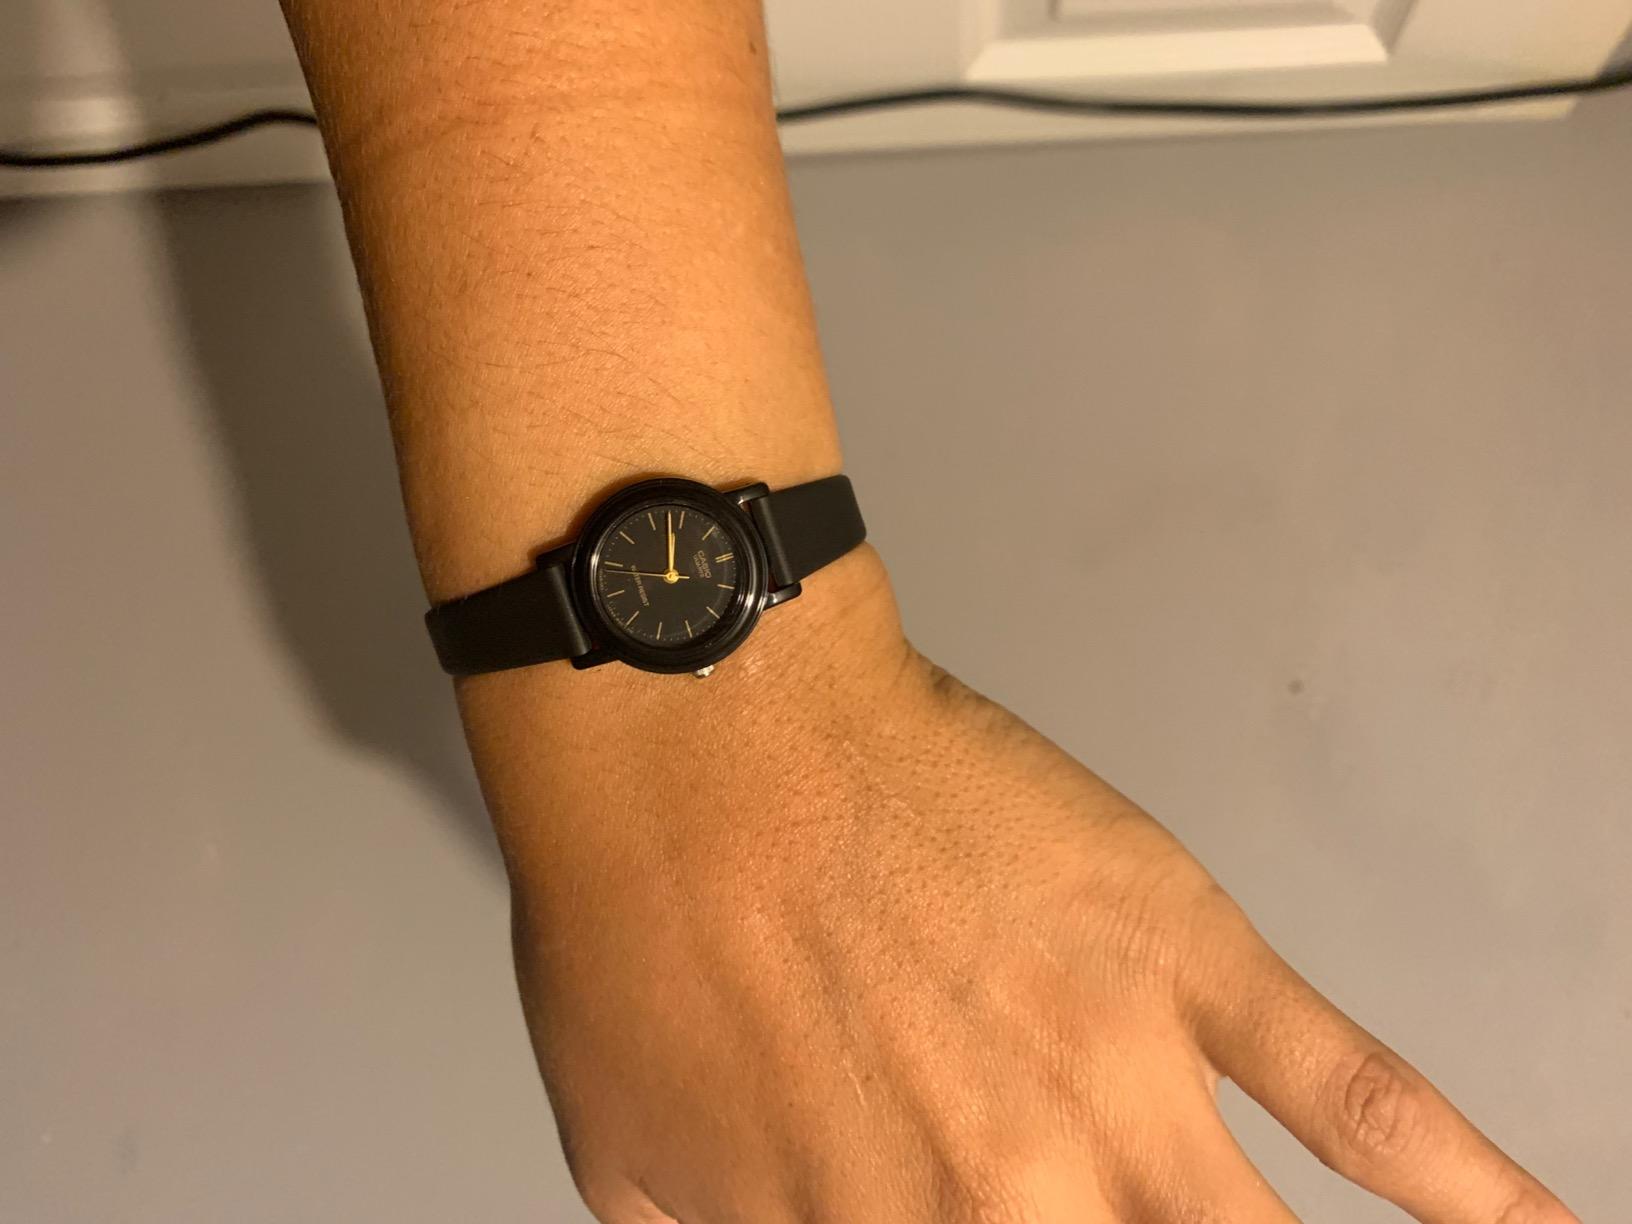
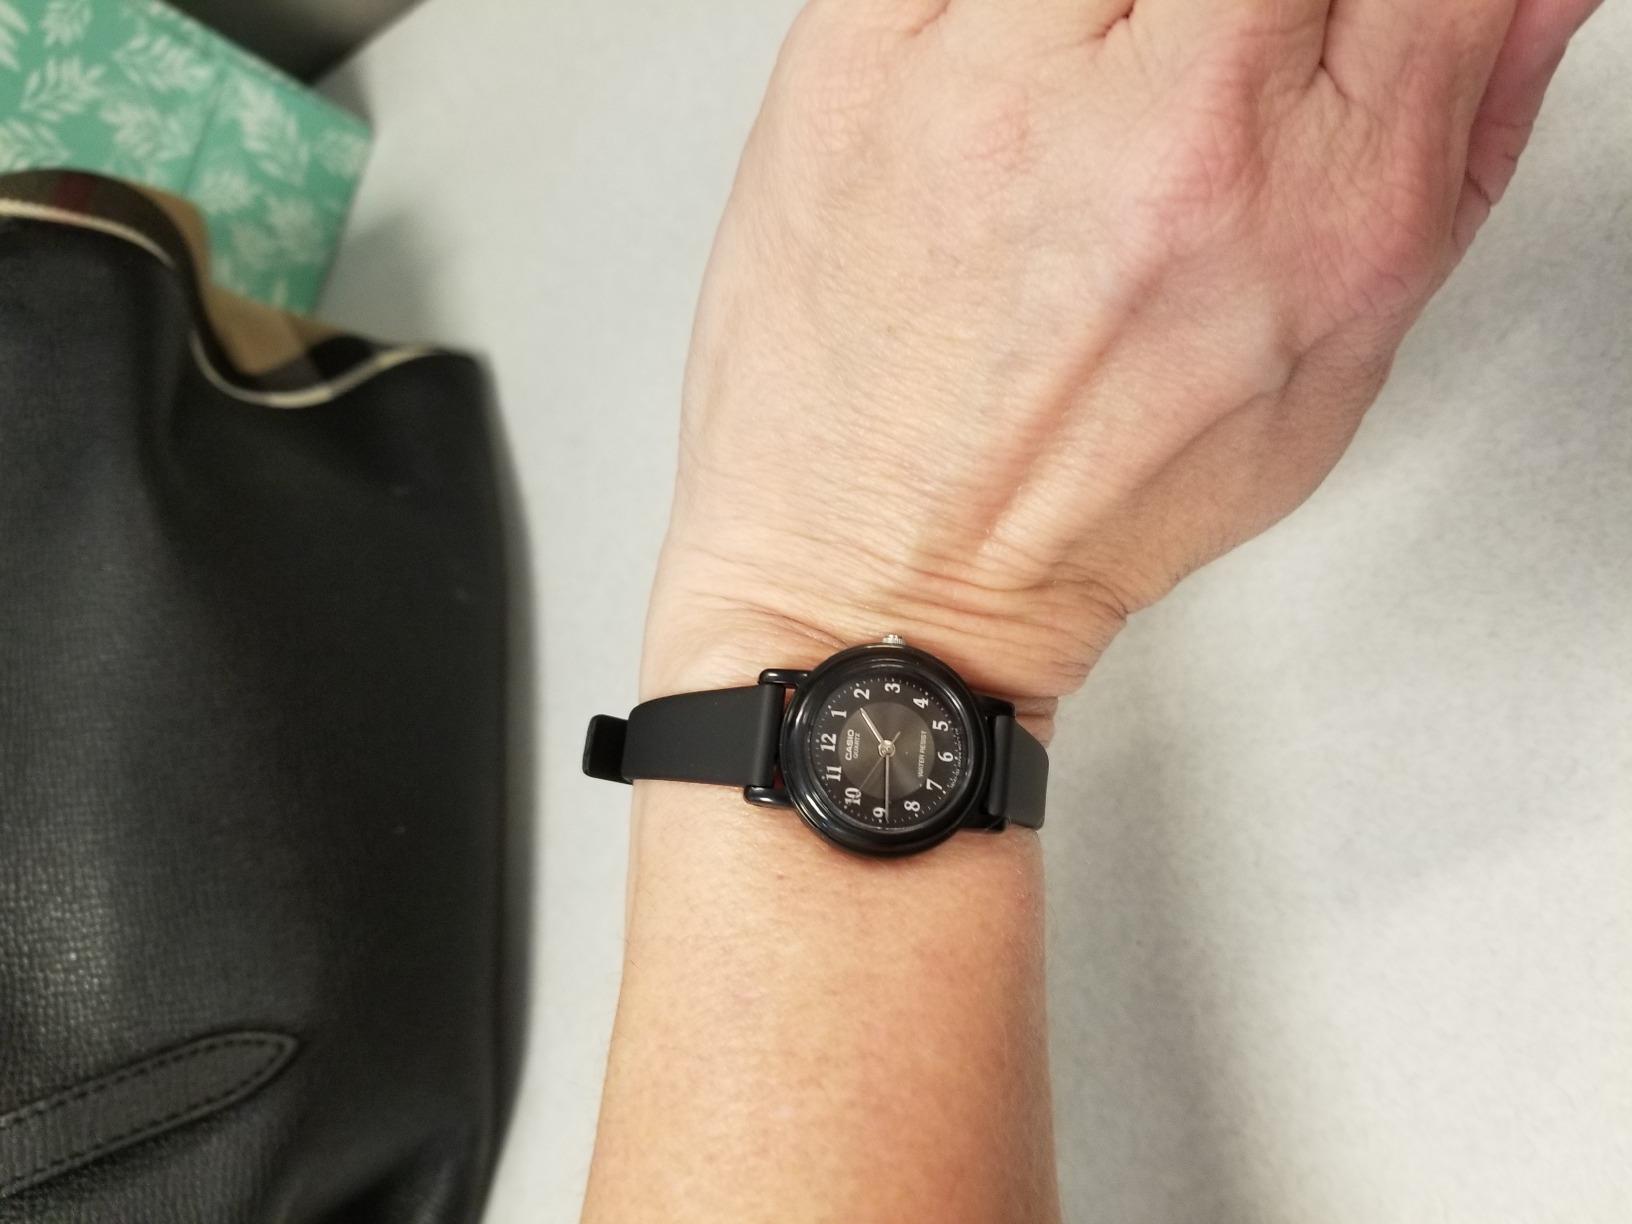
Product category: accessories_watch
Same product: no